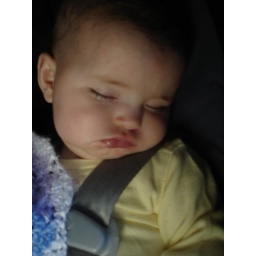
sleeping in the car